Thai solar calendar

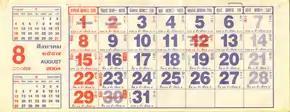
A panel from a typical calendar, showing the month of August 2004 (B.E. 2547). Lunar dates are also provided.

The Thai solar calendar ("solar calendar") was adopted by King Chulalongkorn (Rama V) in 1888 CE as the Siamese version of the Gregorian calendar, replacing the Thai lunar calendar as the legal Thai calendar (though the latter is still also used, especially for traditional and religious events). Years are now counted in the Buddhist Era (B.E.): (lit. 'era of the Shaka Buddha') which is 543 years ahead of the Gregorian calendar.